Water clock

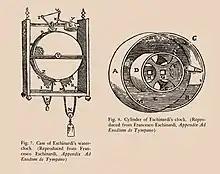
Eschinardi's water clock (Reproduced from Francesco Eschinardi, "Appendix Ad Exodium de Tympano")

A water clock uses the flow of water to measure time. If viscosity is neglected, the physical principle required to study such clocks is Torricelli's law. Two types of water clock exist: inflow and outflow. In an outflow water clock, a container is filled with water, and the water is drained slowly and evenly out of the container. This container has markings that are used to show the passage of time. As the water leaves the container, an observer can see where the water is level with the lines and tell how much time has passed. An inflow water clock works in basically the same way, except instead of flowing out of the container, the water is filling up the marked container. As the container fills, the observer can see where the water meets the lines and tell how much time has passed.